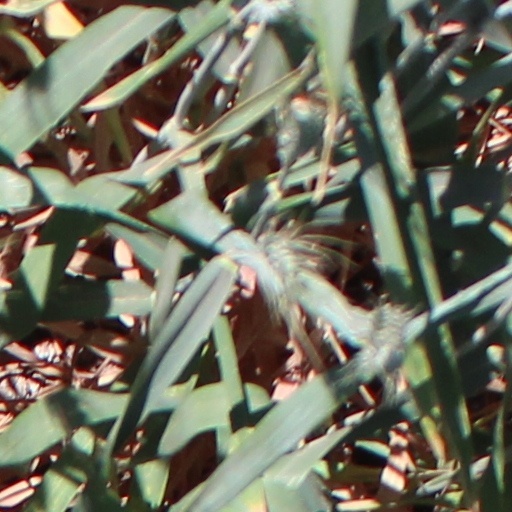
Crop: wheat